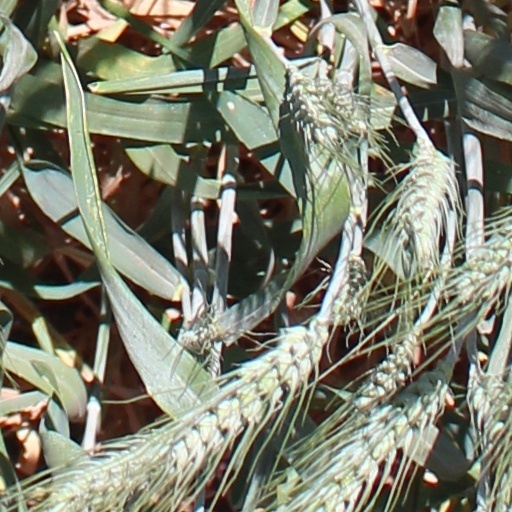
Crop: wheat